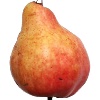
Label: Pear Red 1